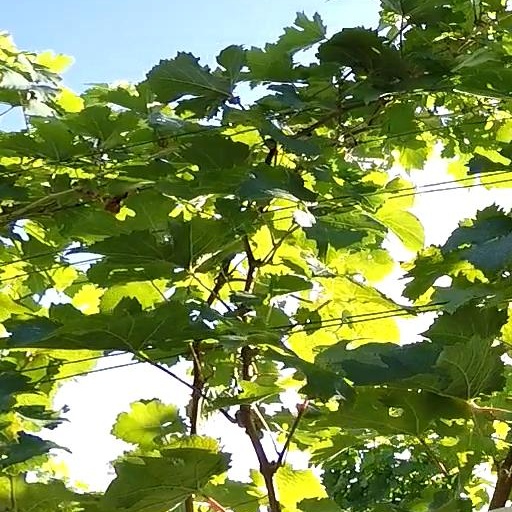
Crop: grape